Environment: real
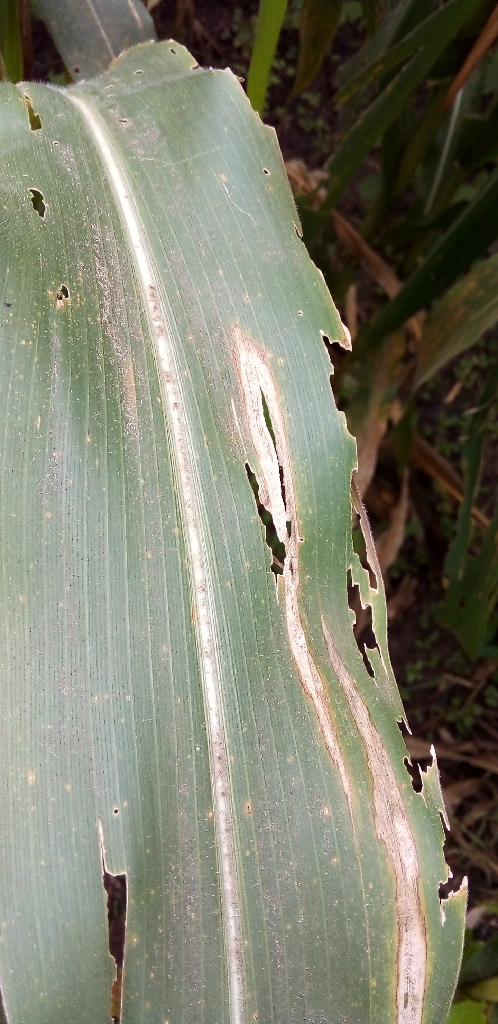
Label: northern_corn_leaf_blight